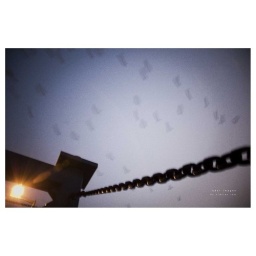
Those squiggly things are birds in flying overhead in the evening.